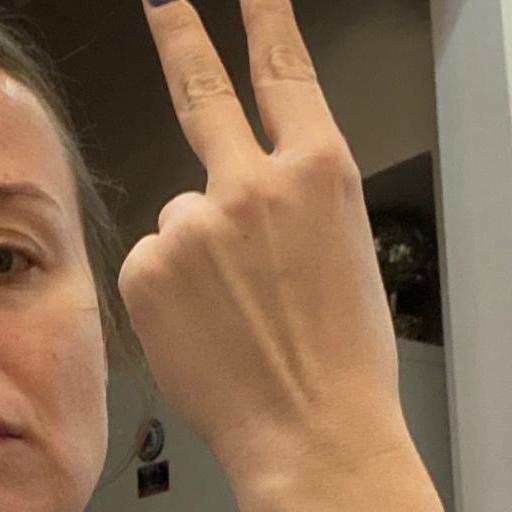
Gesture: peace_inverted